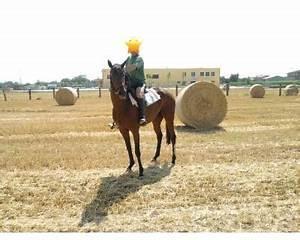
horse